CJ Perry

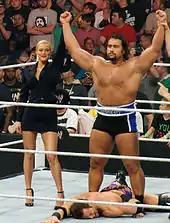
Perry (as Lana) (left) celebrating a win along Rusev at a "Raw" event in April 2014

In June 2013, Perry revealed that she had been signed to WWE and was sent to their developmental branch NXT. She debuted on the October 23, 2013, episode of "NXT", under the ring name "Lana", scouting Alexander Rusev. On the November 6 episode of "NXT", Lana became Rusev's "social ambassador", using a Russian accent and developing a character who majored in Foreign Affairs and Business and Social Media Marketing in college. Lana made her main roster debut on the January 31 episode of "SmackDown", where she and Rusev in the following weeks appeared in a series of self-promotional videos and speeches. In early May, Lana began dedicating Rusev's matches to her "hero", President of Russia Vladimir Putin, as well as adopting an anti-American, Russophilic gimmick.